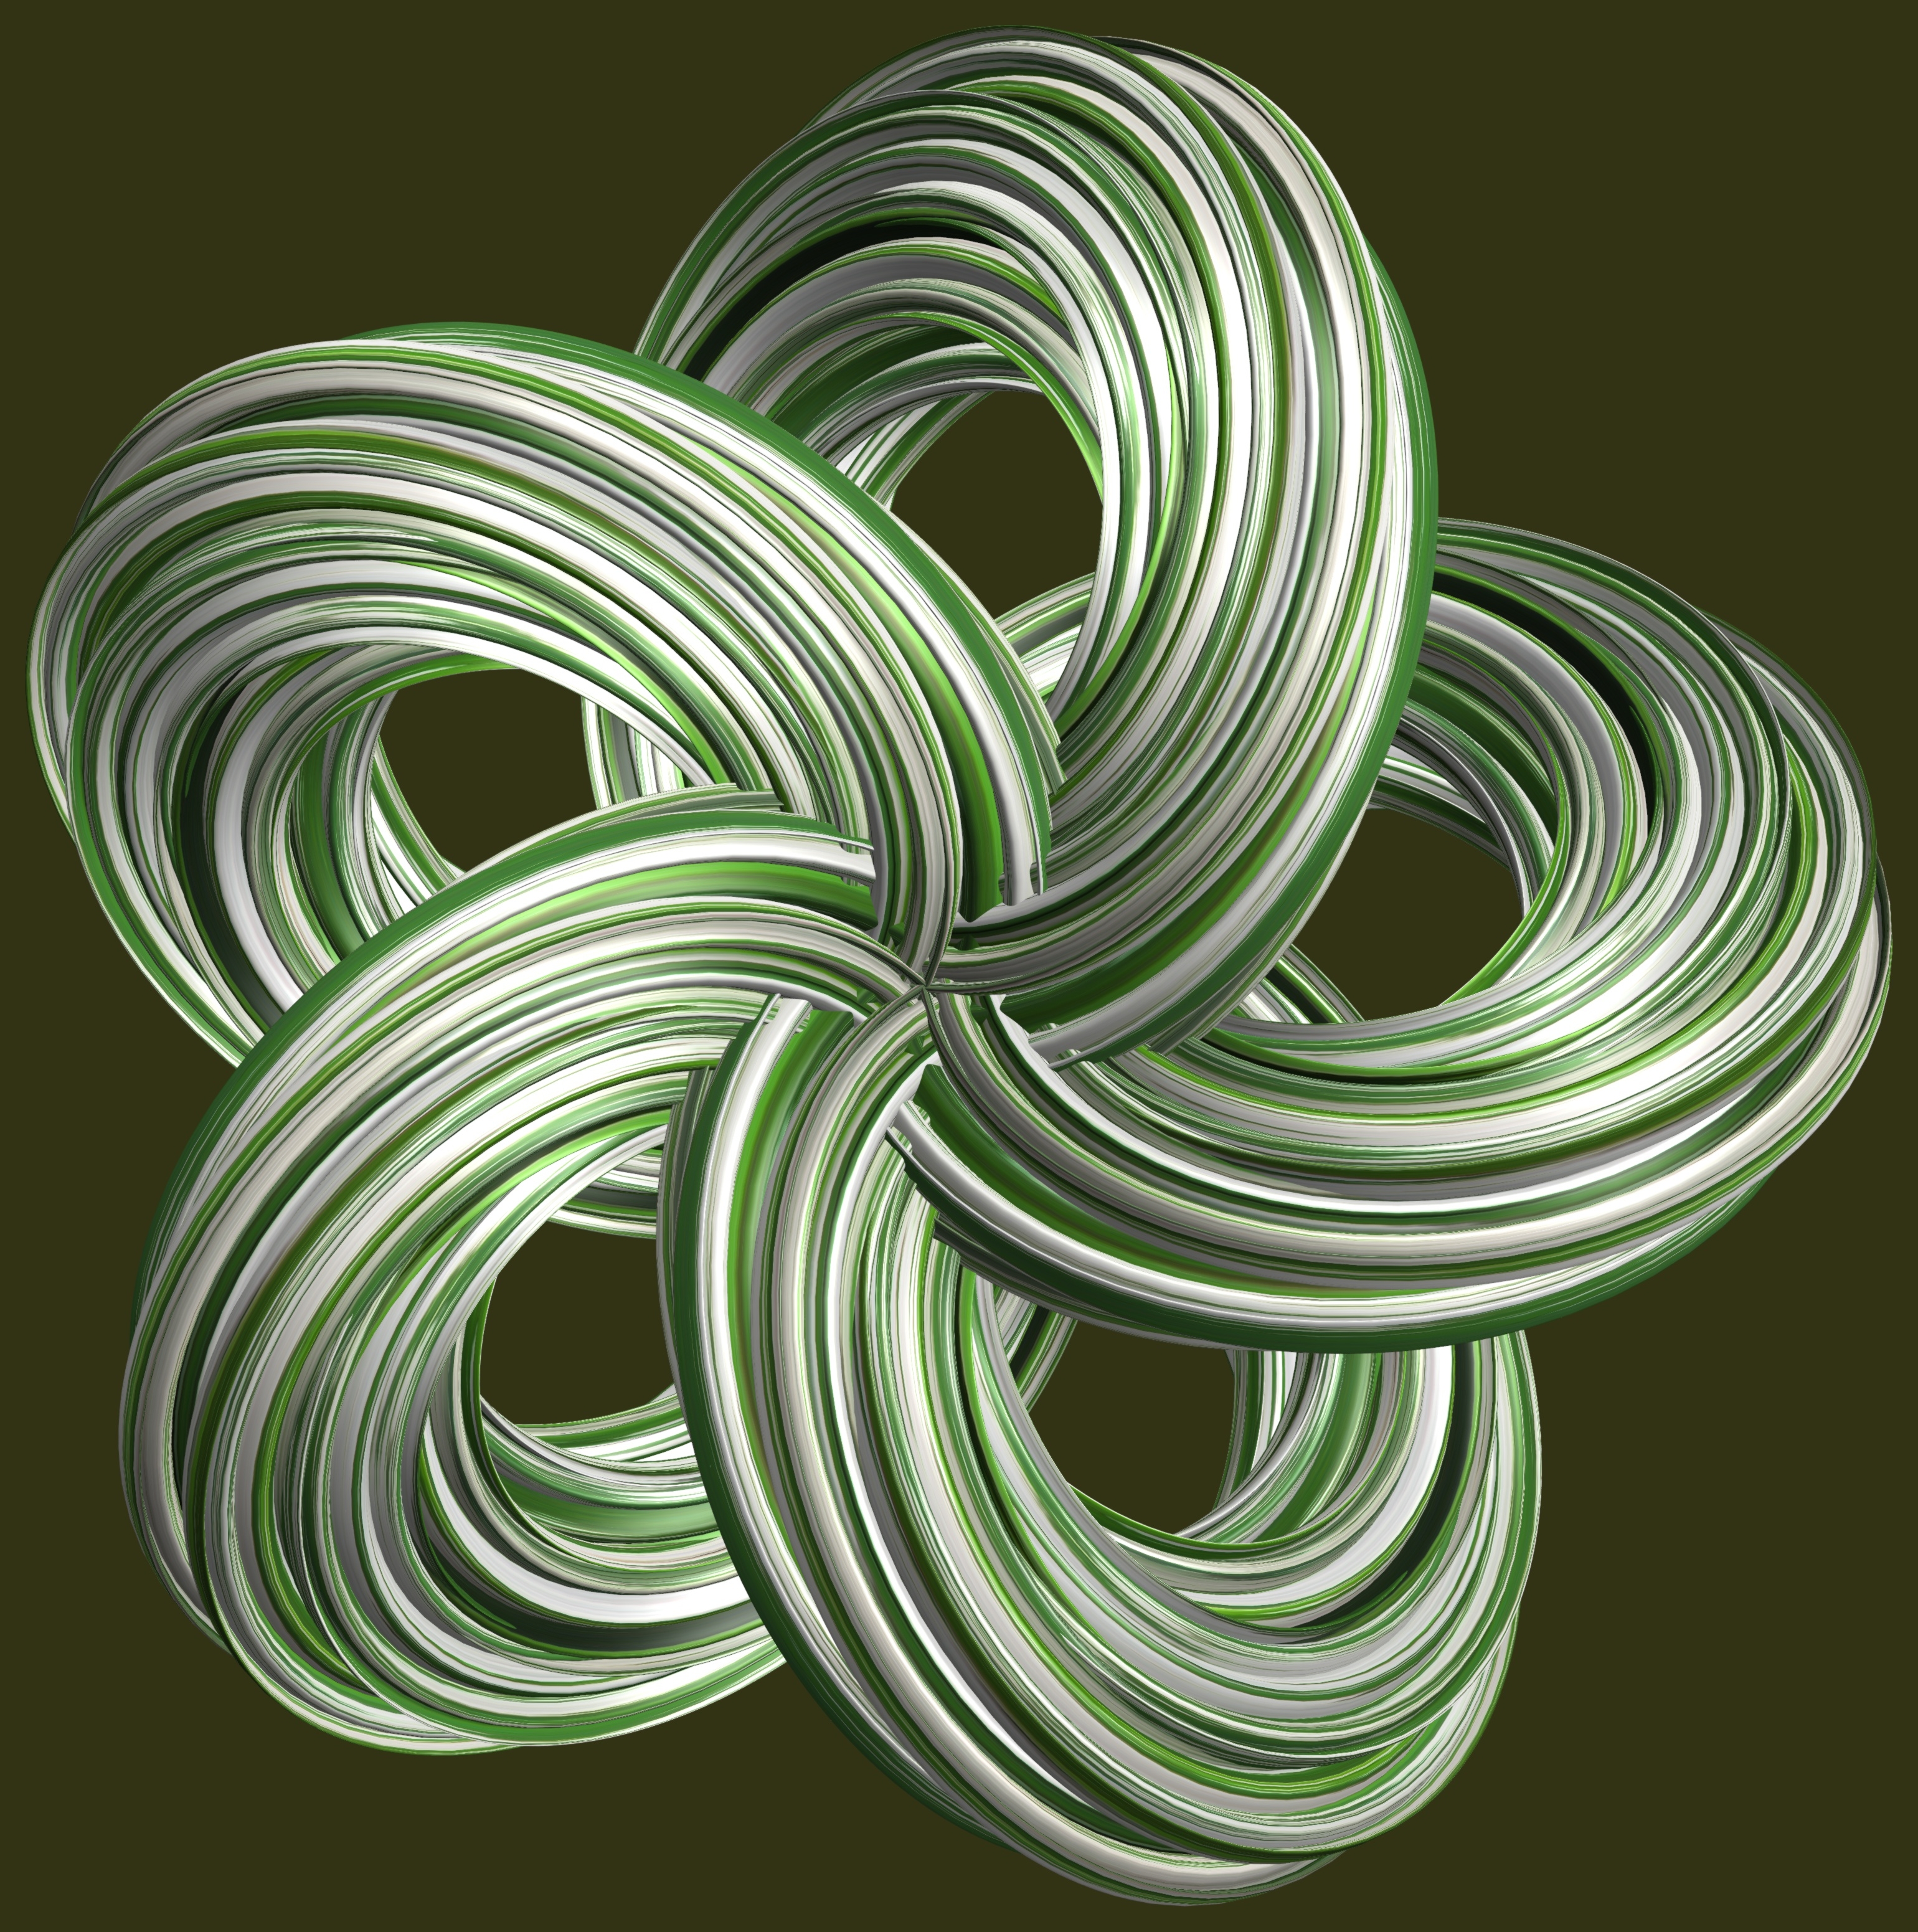
structure, texture, spiral, pattern, line, green, circle, font, illustration, design, symmetry, 3d, graphic, knot, torus, mathematica, cg, parametricplot3d, code, program, algorithm, mapping